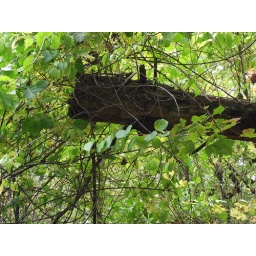
Appalachian Trail, Fallen tree held up by a small vining plant